Psoriasis

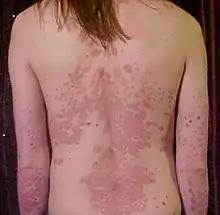
Back and arms of a person with severe psoriasis

Psoriasis is a long-lasting, noncontagious autoimmune disease characterized by patches of abnormal skin. These areas are red, pink, or purple, dry, itchy, and scaly. Psoriasis varies in severity from small localized patches to complete body coverage. Injury to the skin can trigger psoriatic skin changes at that spot, which is known as the Koebner phenomenon.